Chevrolet 400

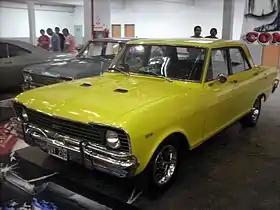

The Chevrolet 400 was a compact car made by General Motors de Argentina from 1962 to 1974. The "400" was General Motors's reply to Ford and Chrysler after those companies introduced the first compact cars to Argentina, the Ford Falcon and Valiant II respectively.